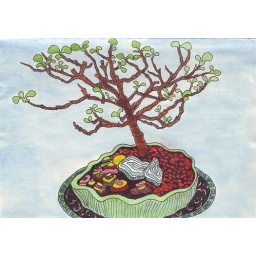
Yu household bonsai tree in kitchen window (~20 minutes)